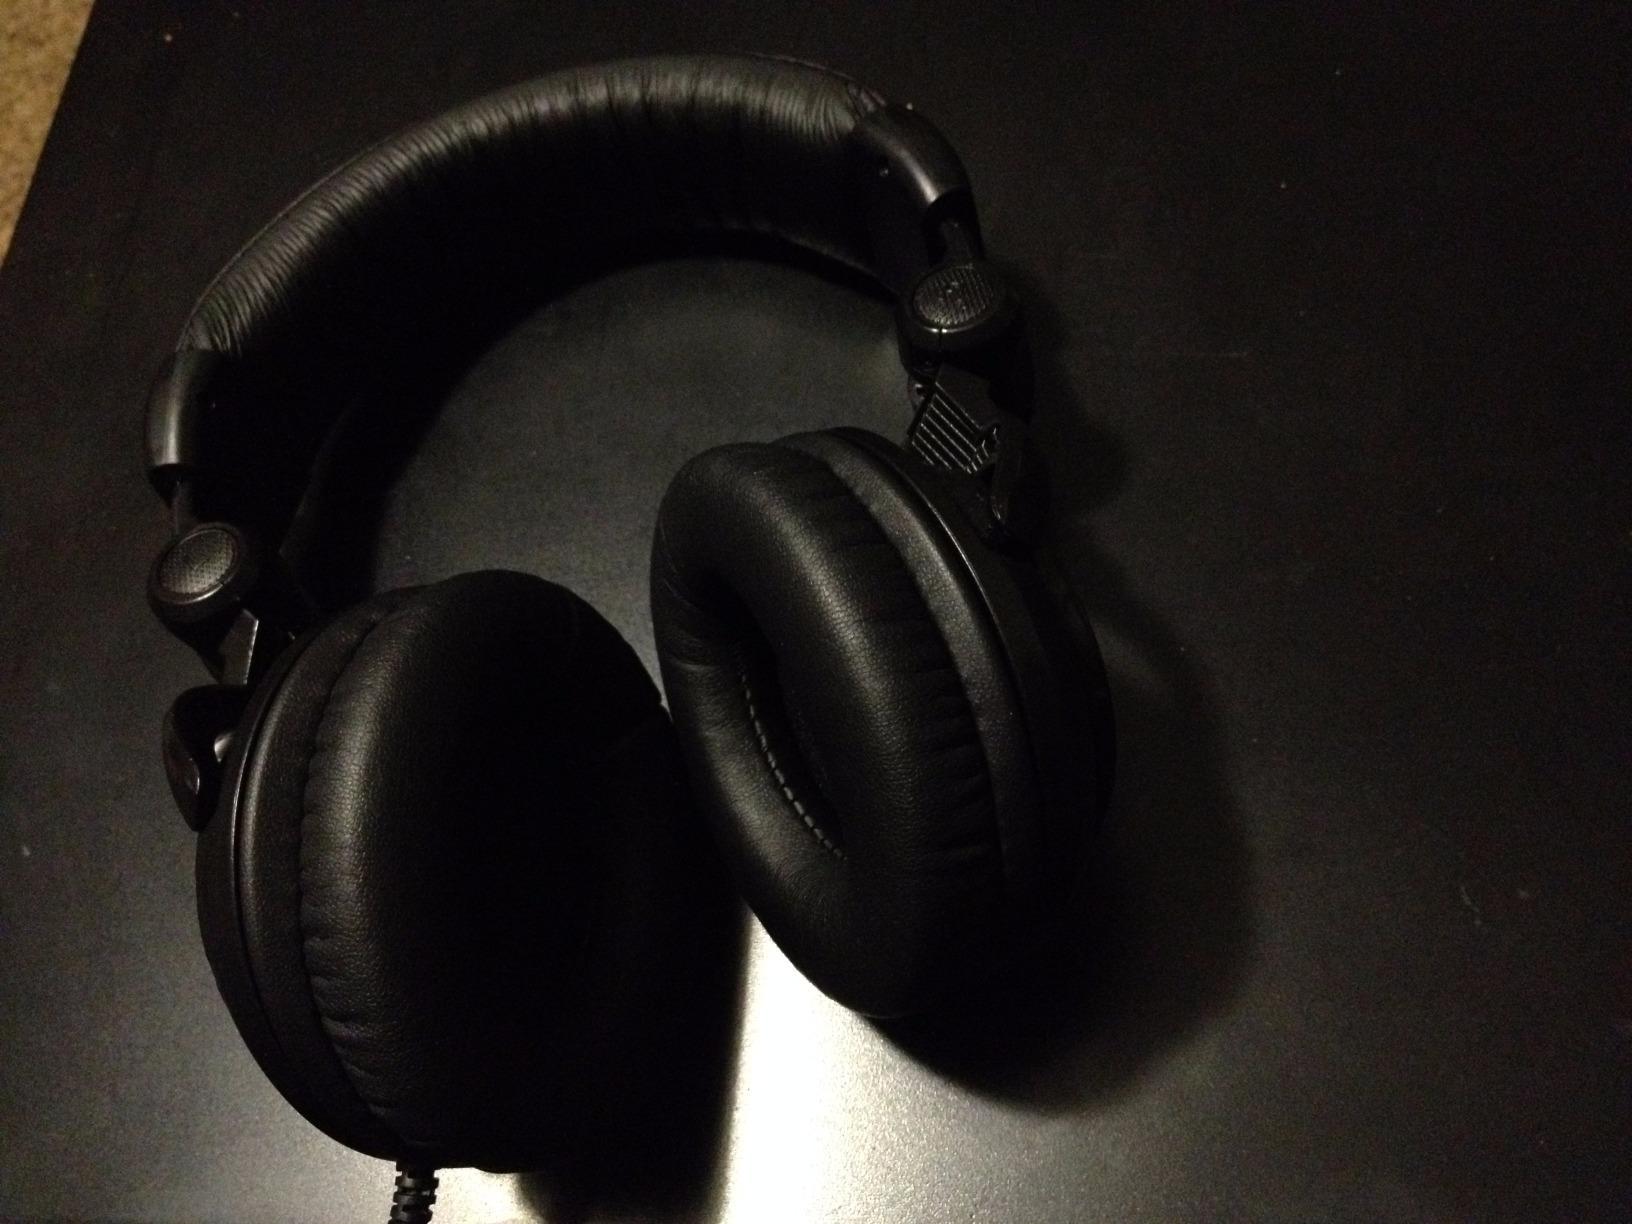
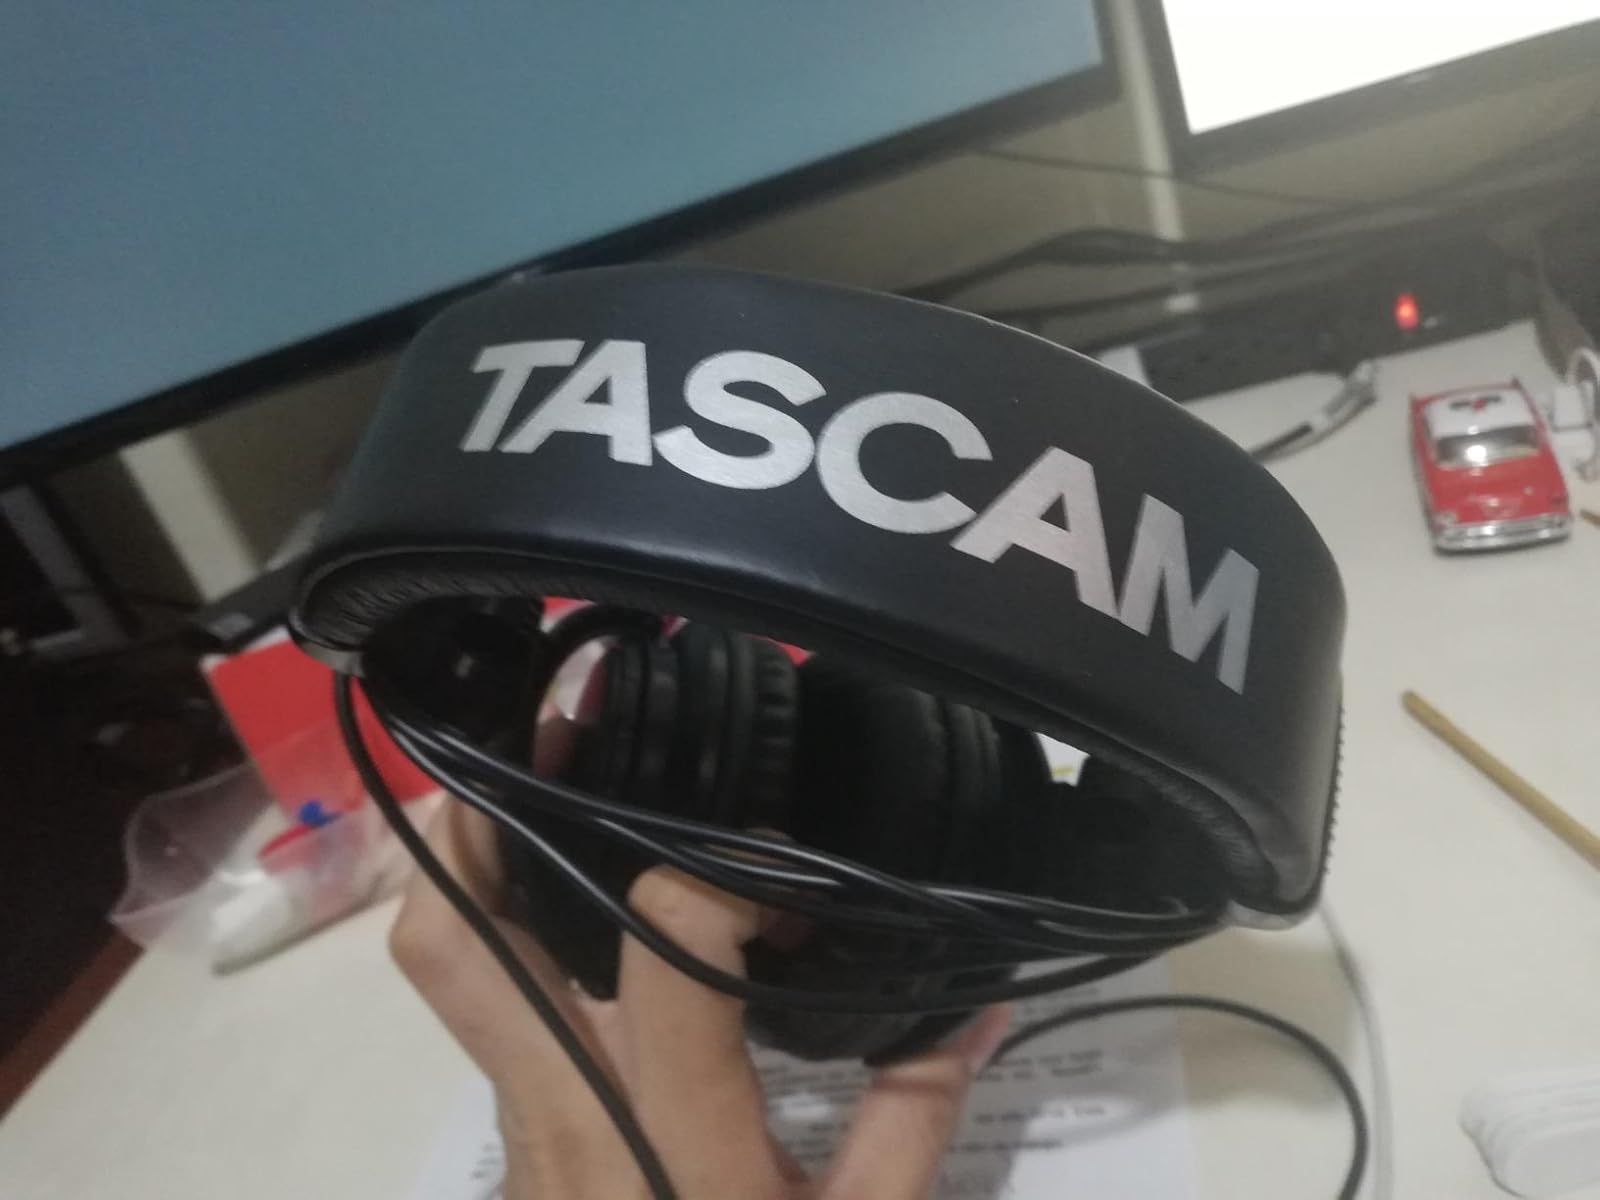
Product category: headphones
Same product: yes